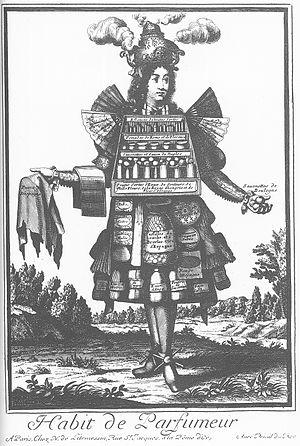
Gravure attribuée à Nicolas II de Larmessin, réalisée probablement au XVIIe siècle.